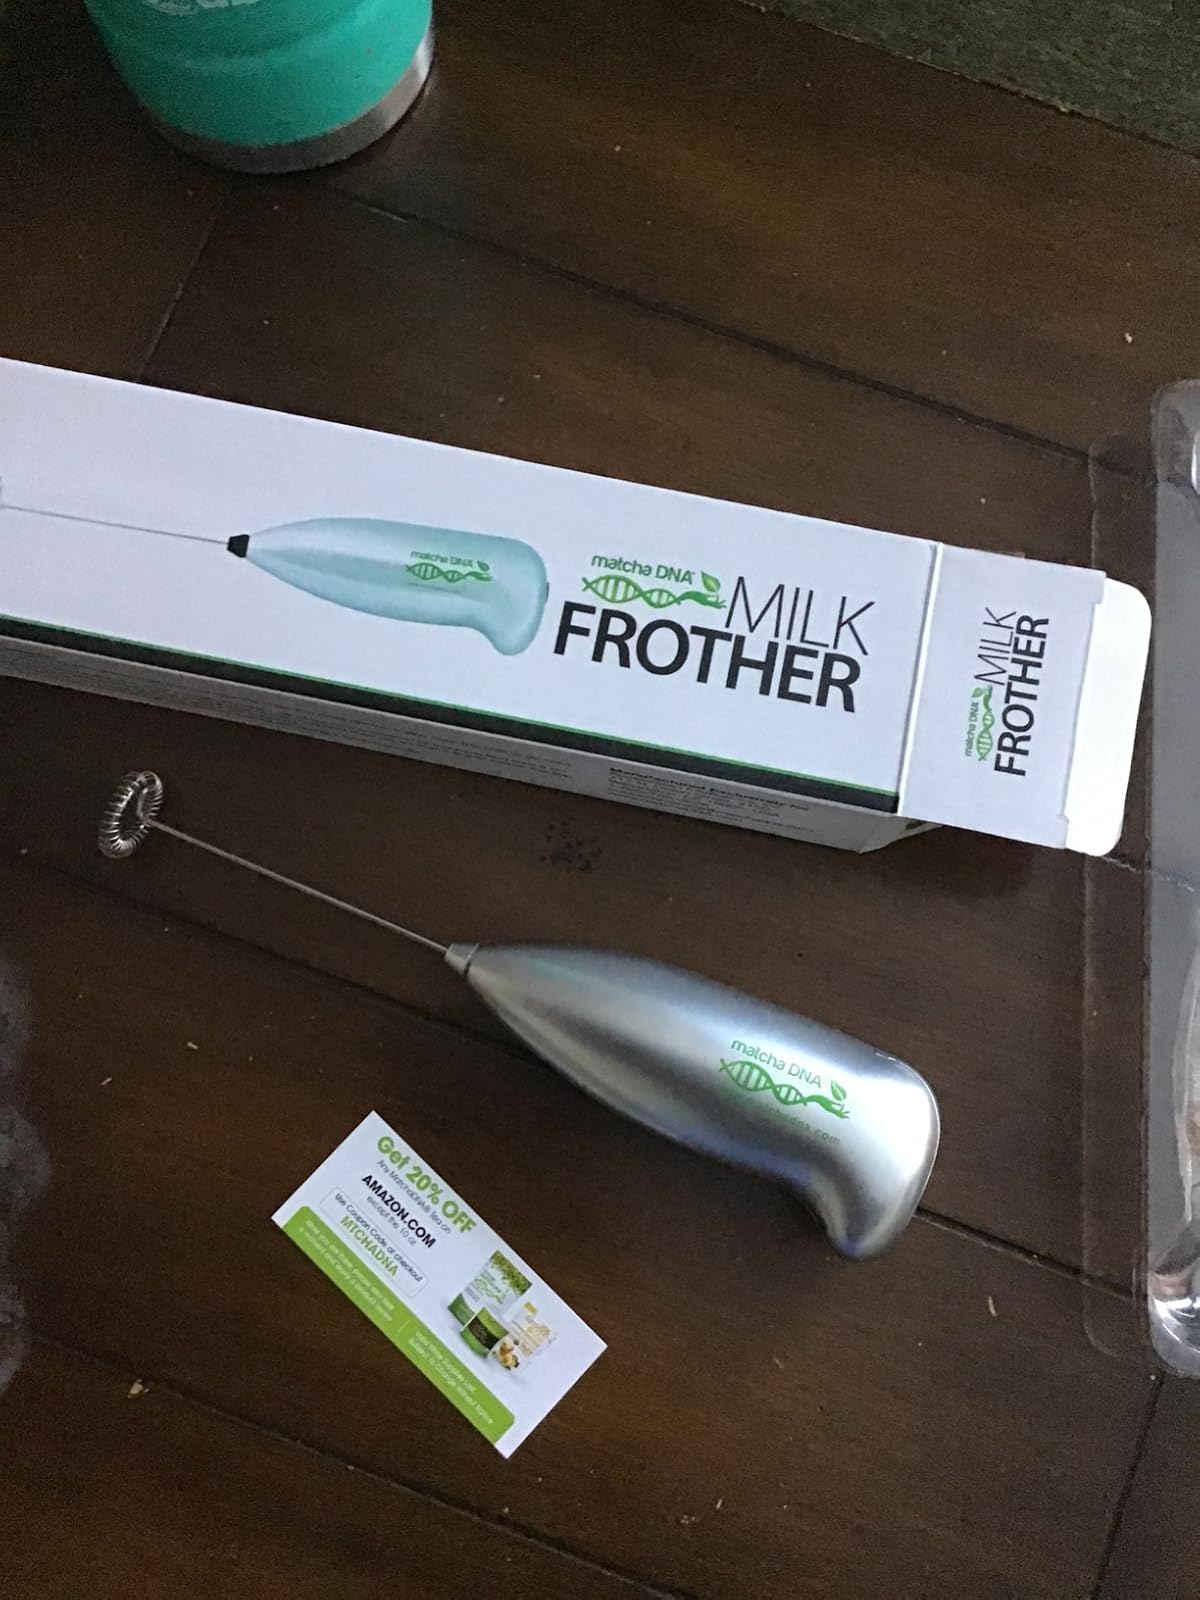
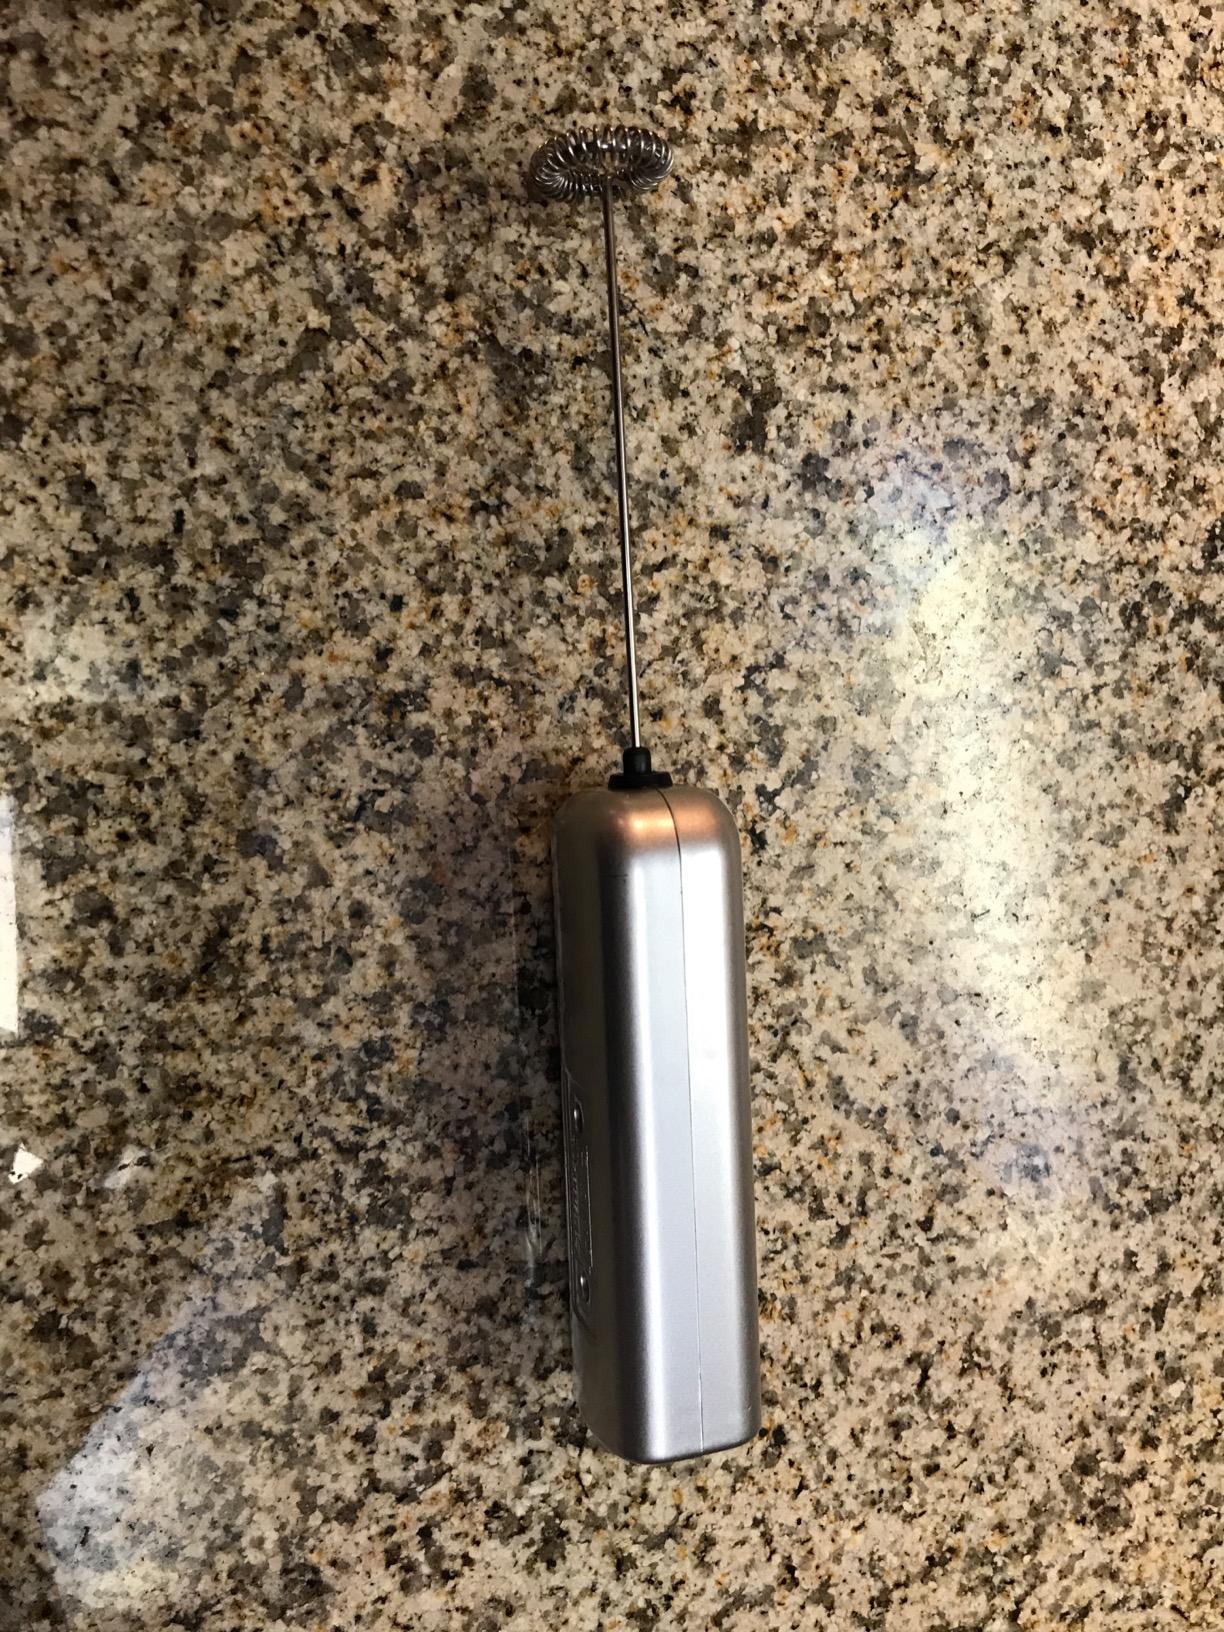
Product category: items_mixer
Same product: no